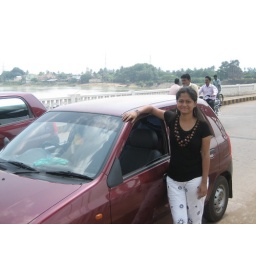
we went to look a girl in jajpur for bhai-->Jobra bridge